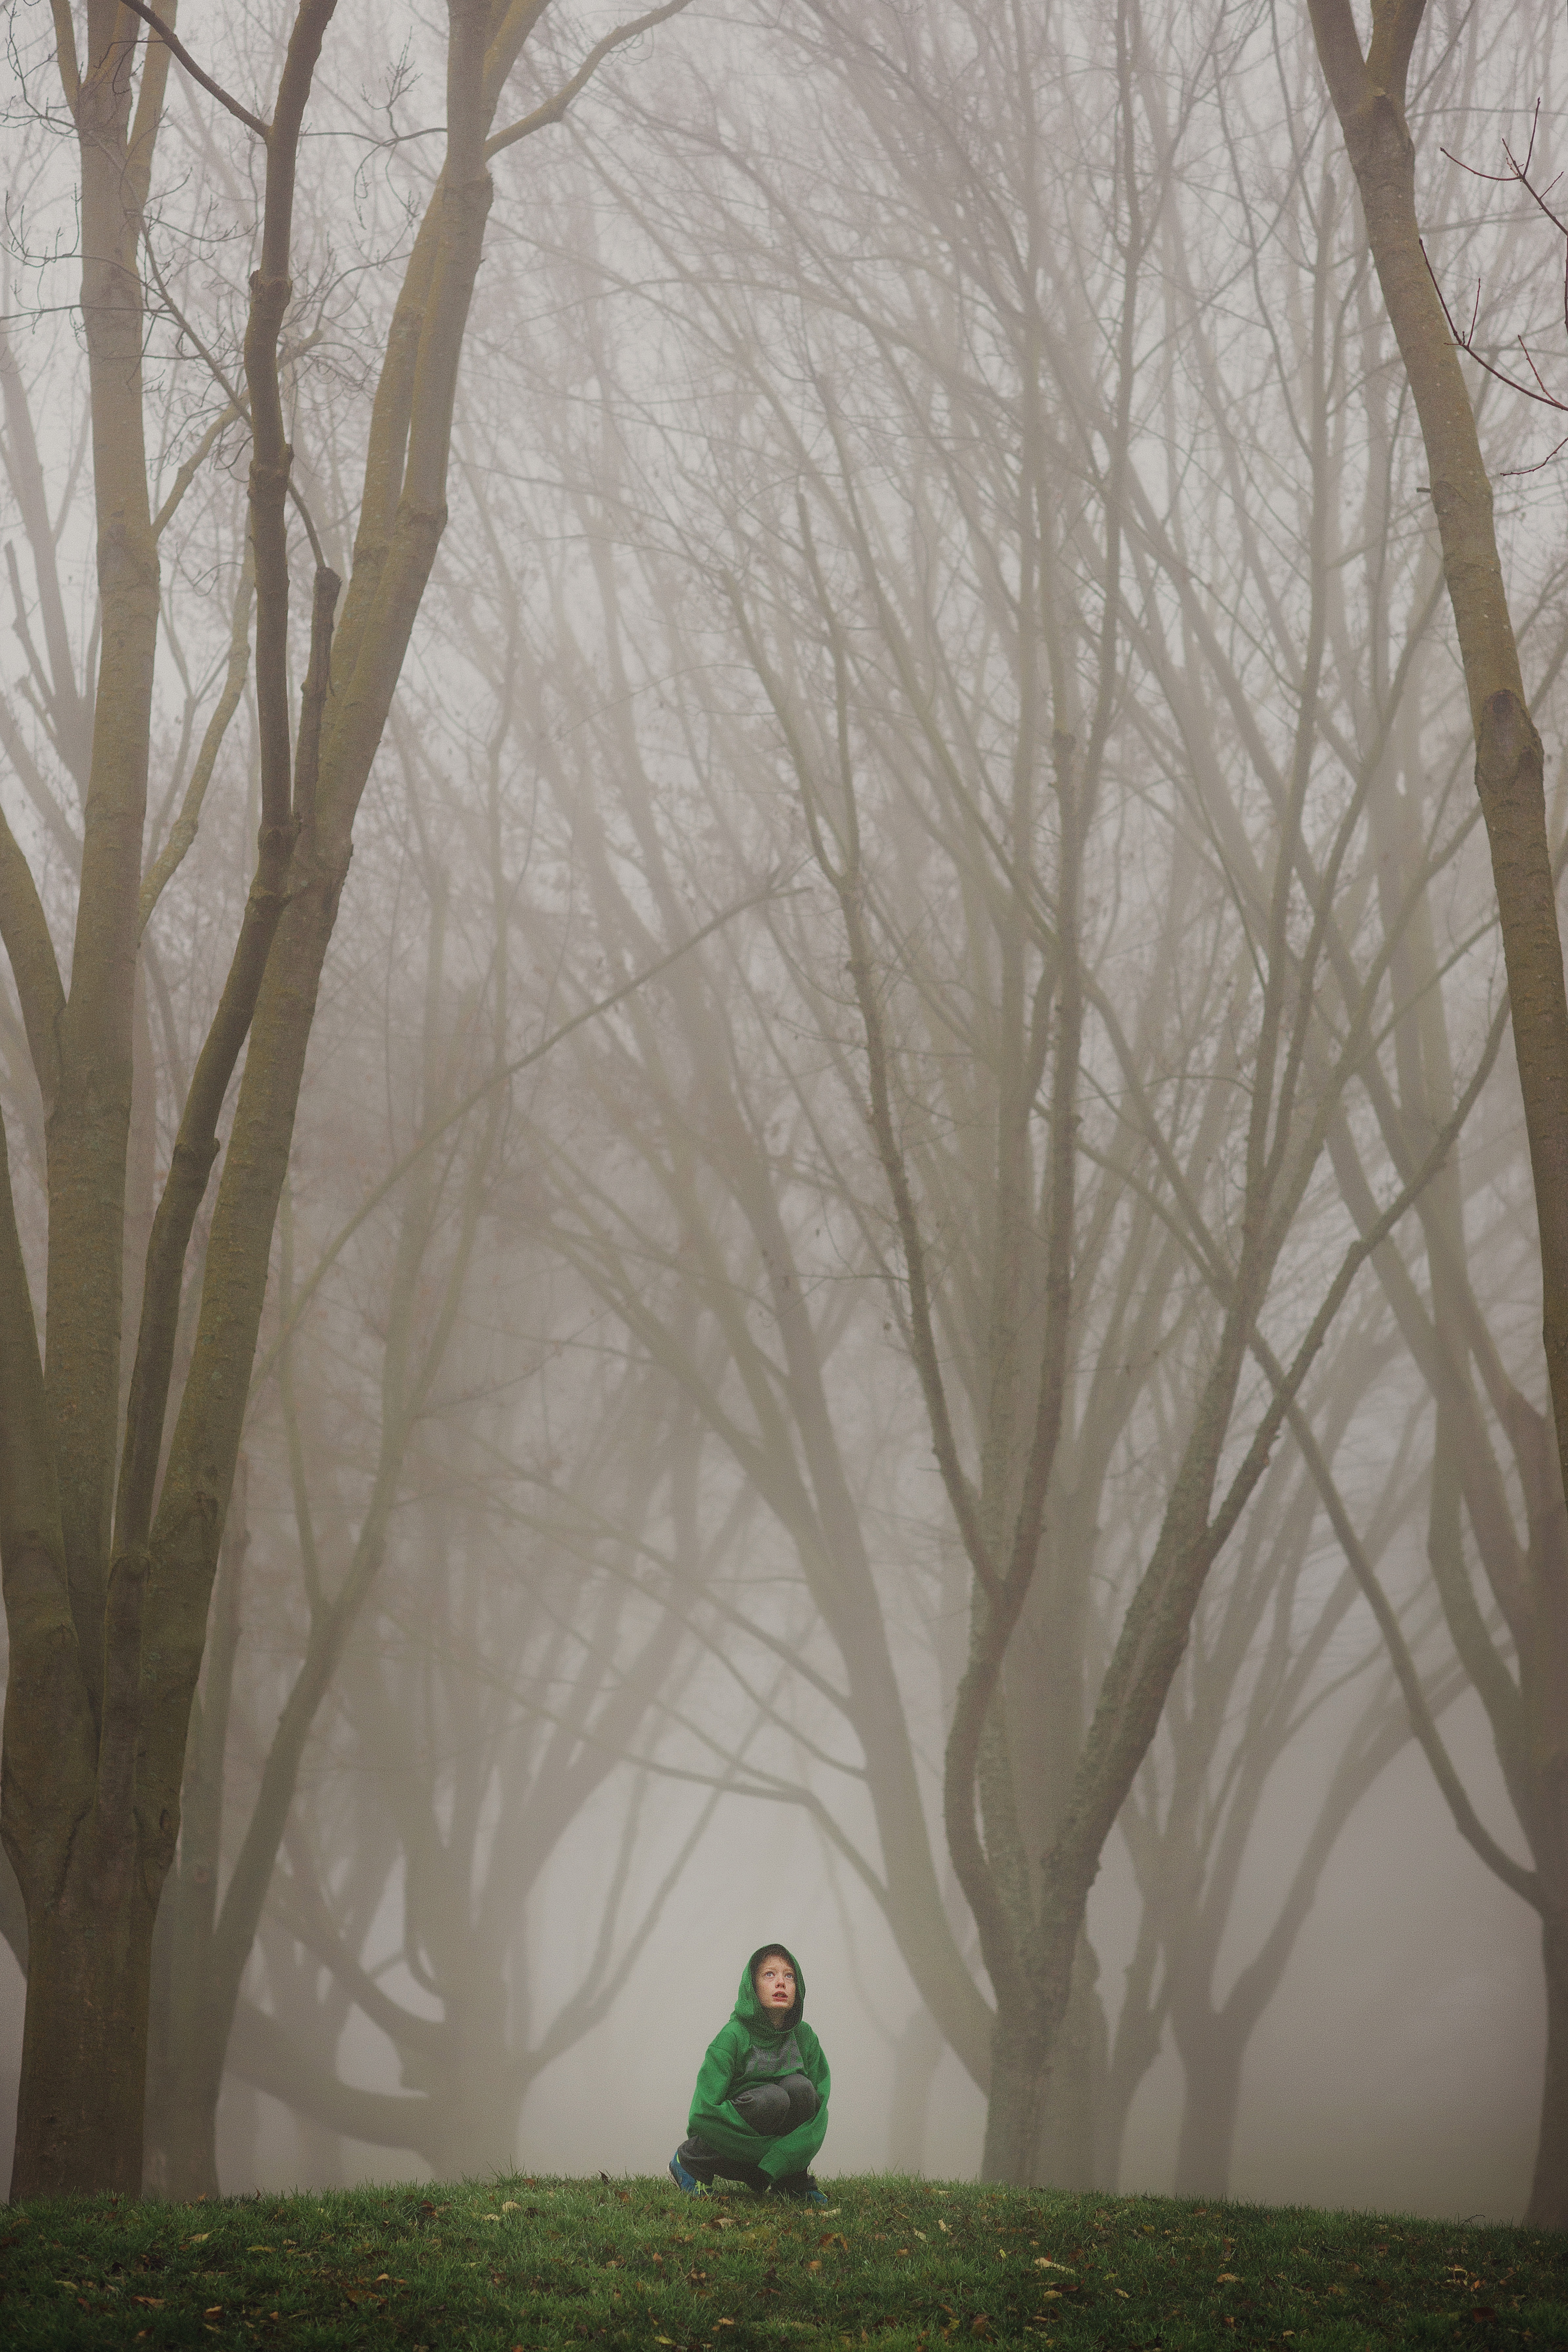
tree, forest, branch, winter, fog, mist, sunlight, morning, leaf, weather, haze, season, woodland, habitat, natural environment, atmospheric phenomenon